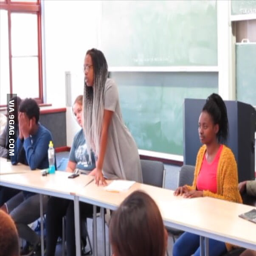
in constitutional republic some students want to eradicate science because it was